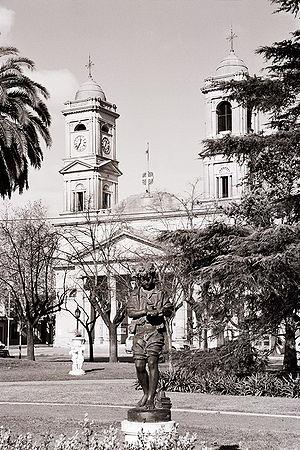
Bragado est une ville de la province de Buenos Aires en Argentine, capitale de la partido de Bragado.